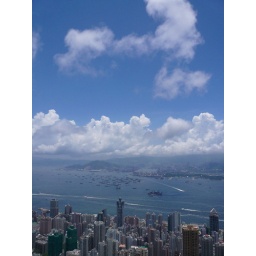
Western district under the blue sky